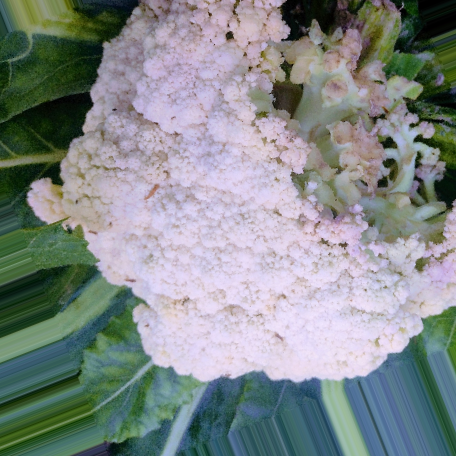
Label: Bacterial spot rot